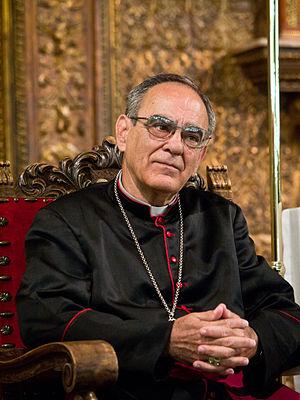
Le diocèse de Santísimo Salvador de Bayamo y Manzanillo est un diocèse de l'Église catholique situé à Cuba. Il fait partie de la province ecclésiastique de Santiago de Cuba.